Lobelia

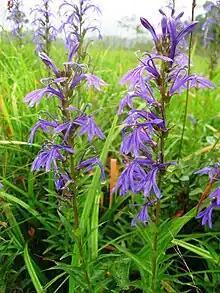
"Lobelia sessilifolia"

About eleven species native to Mexico and Central America have spurs on the flowers. These spurred lobelias appear to form a monophyletic group. Most have been classified in the genera "Heterotoma" (or sometimes "Calcaratolobelia"). However, since their closest relatives such as "Lobelia anatina" are in "Lobelia", Koopman and Ayers classify them in "Lobelia".